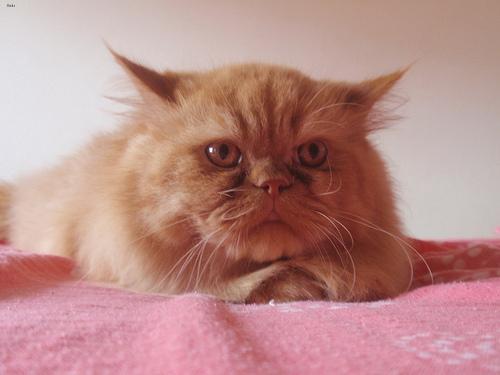
Persian